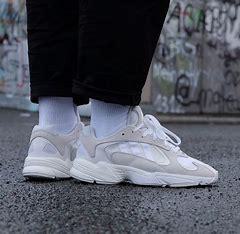
Brand: Adidas
Model: Yung 1